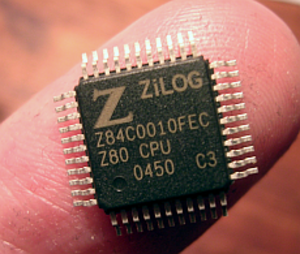
Zilog est une entreprise d’électronique fondée en Californie en 1974 par Federico Faggin qui a quitté Intel après avoir travaillé à la conception du 8080. À présent moins répandus que les Intel ou Motorola, les microprocesseurs Zilog étaient très populaires au début des années 1980. Le processeur le plus connu issu de Zilog est la famille du Z80. Ce microprocesseur était compatible avec l’Intel 8080, qui avait également été conçu par Federico Faggin. Il est notamment présent dans les Sinclair ZX80, ZX81 et ZX Spectrum, les Tandy TRS-80, les Amstrad CPC, les ordinateurs au standard MSX et dans la Game Boy de Nintendo. Plus récemment il fut intégré dans les calculatrices TI-85, TI-83 et TI-86. La compagnie, devenue filiale d’Exxon Corporation en 1980, a été rachetée par ses employés en 1989, avant d’être achetée par la compagnie d’investissement Texas Pacific Group en 1998. Elle a été réorganisée fin 2001, à la suite d'un placement en redressement judiciaire.
Le Zilog Z80 est un microprocesseur 8 bits conçu et fabriqué par Zilog.
En électronique, Quad Flat Package est un type de boîtier de circuit intégré destiné à être directement soudé sur circuit imprimé. Ce boîtier est normalisé suivant la JEDEC